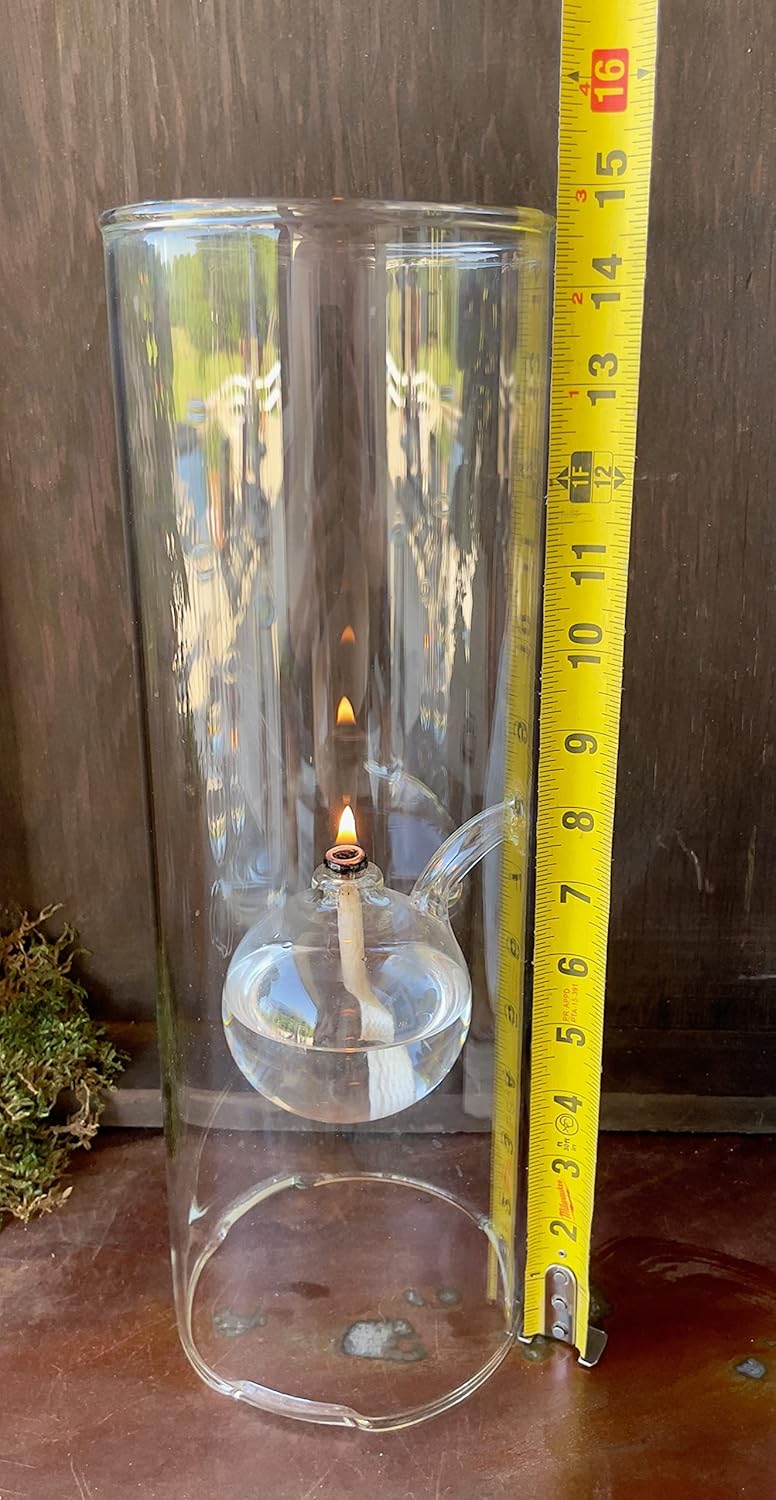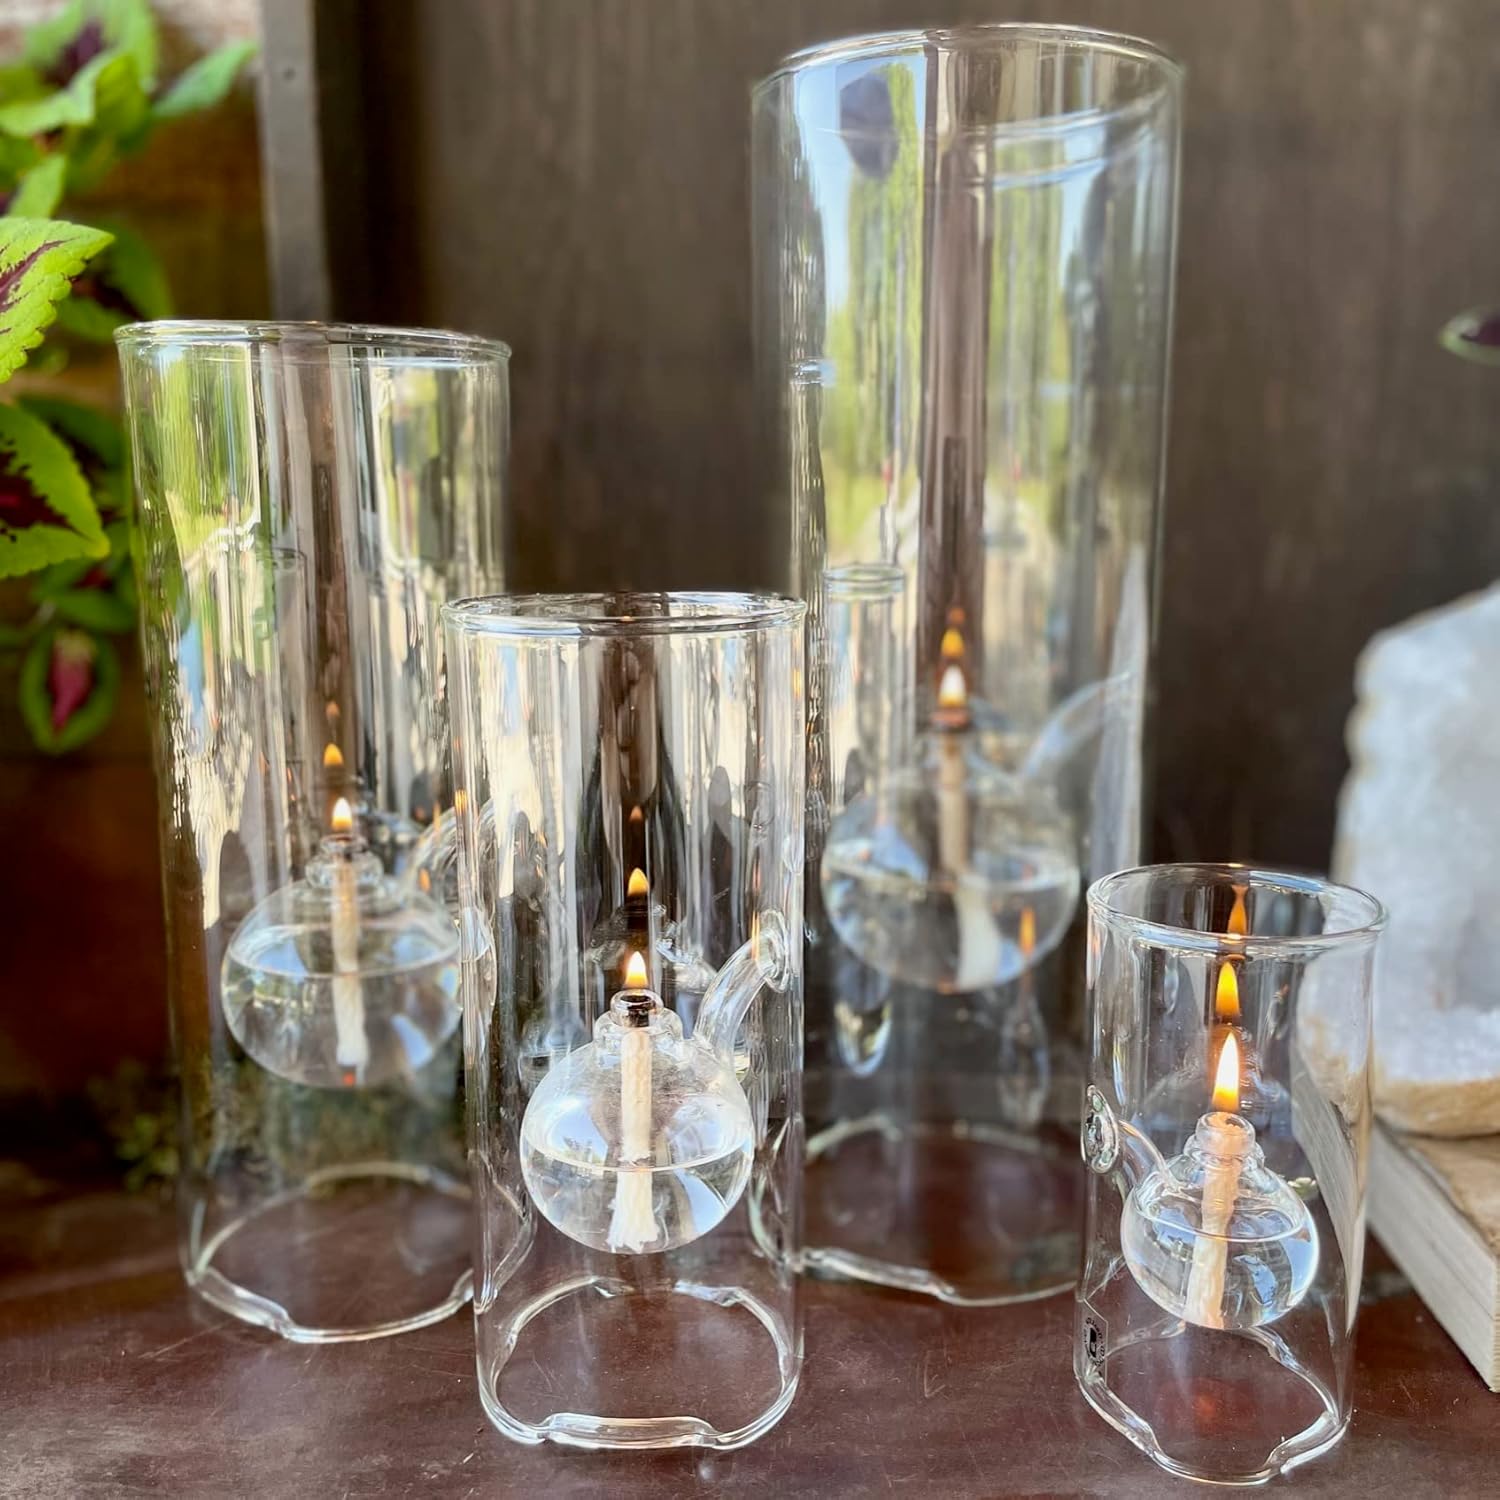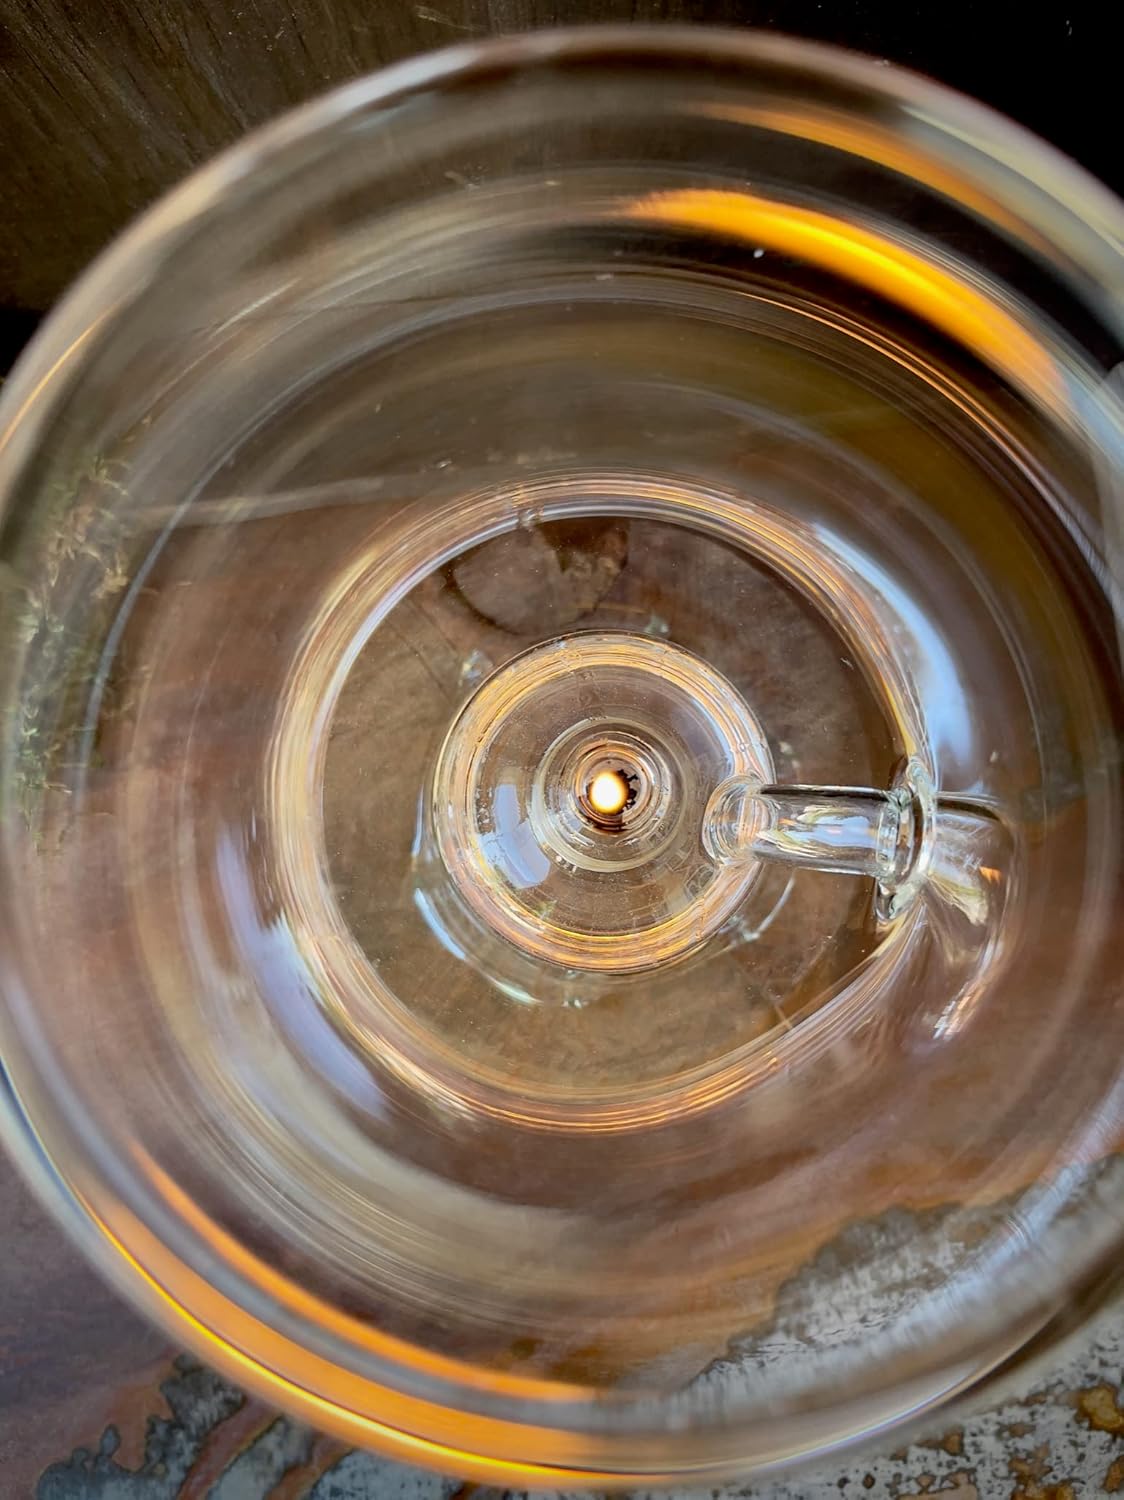
Wolfard 15 Inch Original Oil Lamp
Category: Amazon Home
Kitch does not include a filler spout which is just an attachment that goes on a 1 quart bottle of lamp oil.
Features: Hand Blown Glass | Easy to Fill | Includes wick, wickholder, and funnel spout | Stylish and Decorative | Great for Gifts